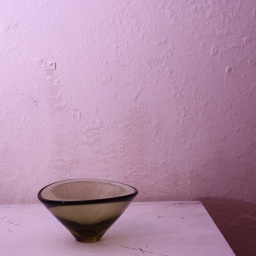
Holmegaard glass bowl by Per Lutken, 1960